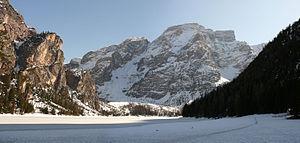
Le lac de Braies est un petit lac alpin situé dans le val de Braies à 1 496 m d'altitude, dans la municipalité de Braies, à environ 97 kilomètres de Bolzano.